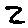
Label: 2